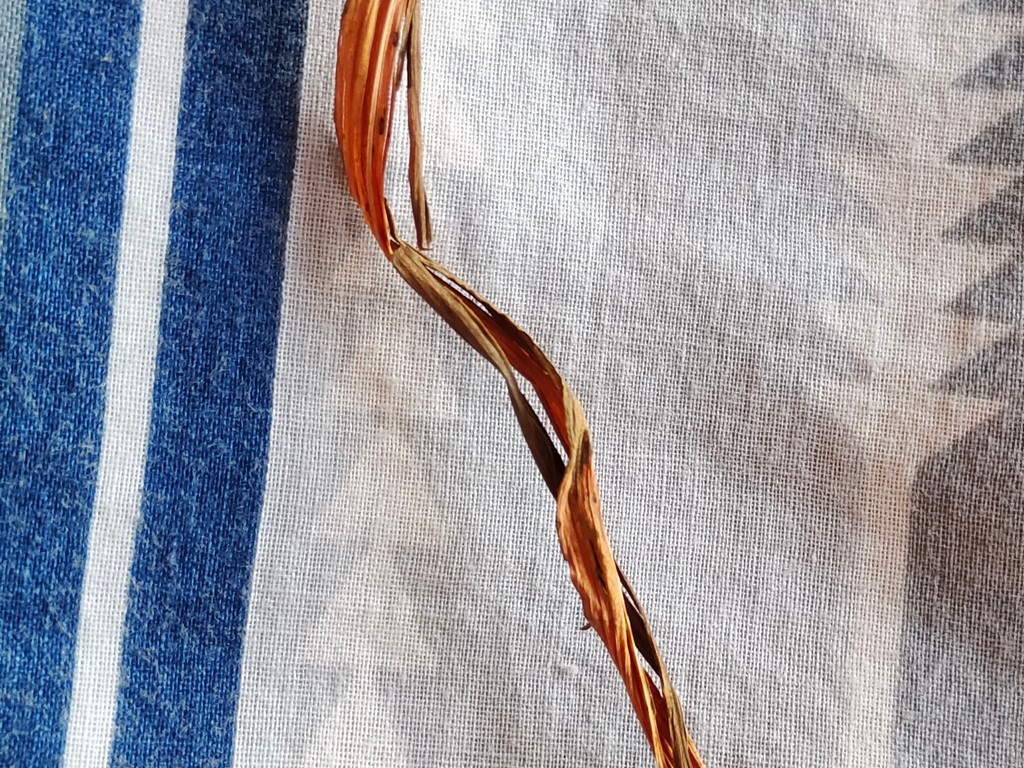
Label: Dried